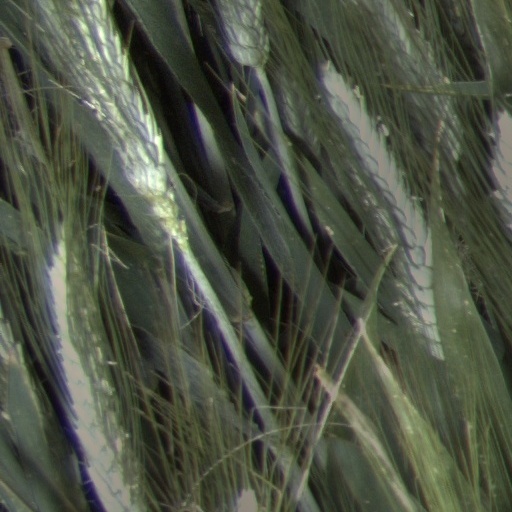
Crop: wheat